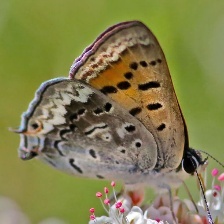
Species: COPPER TAIL